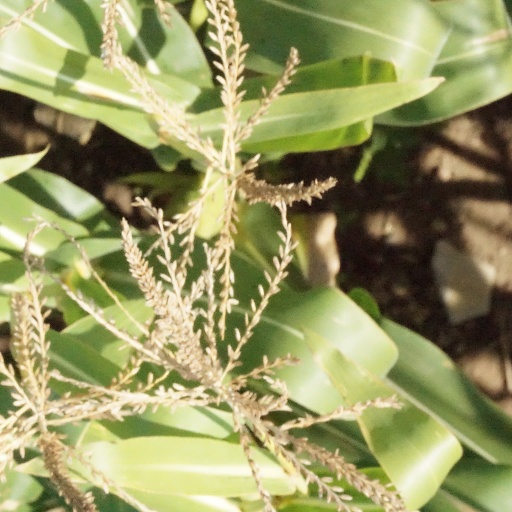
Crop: maize; corn